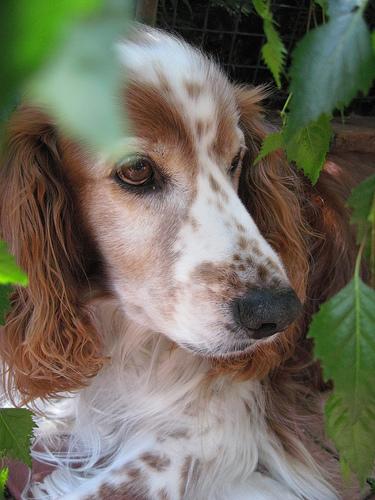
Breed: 202-n000023-Welsh_springer_spaniel